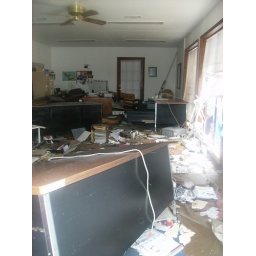
another office damaged by the rushing water